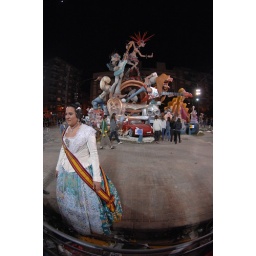
12 months to build, and the girl in the funky dress is going to set light to it